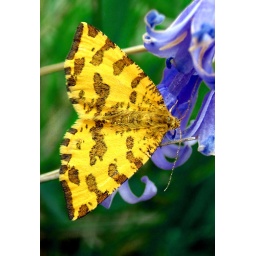
A common day flying moth in British Woods